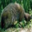
Label: shrew